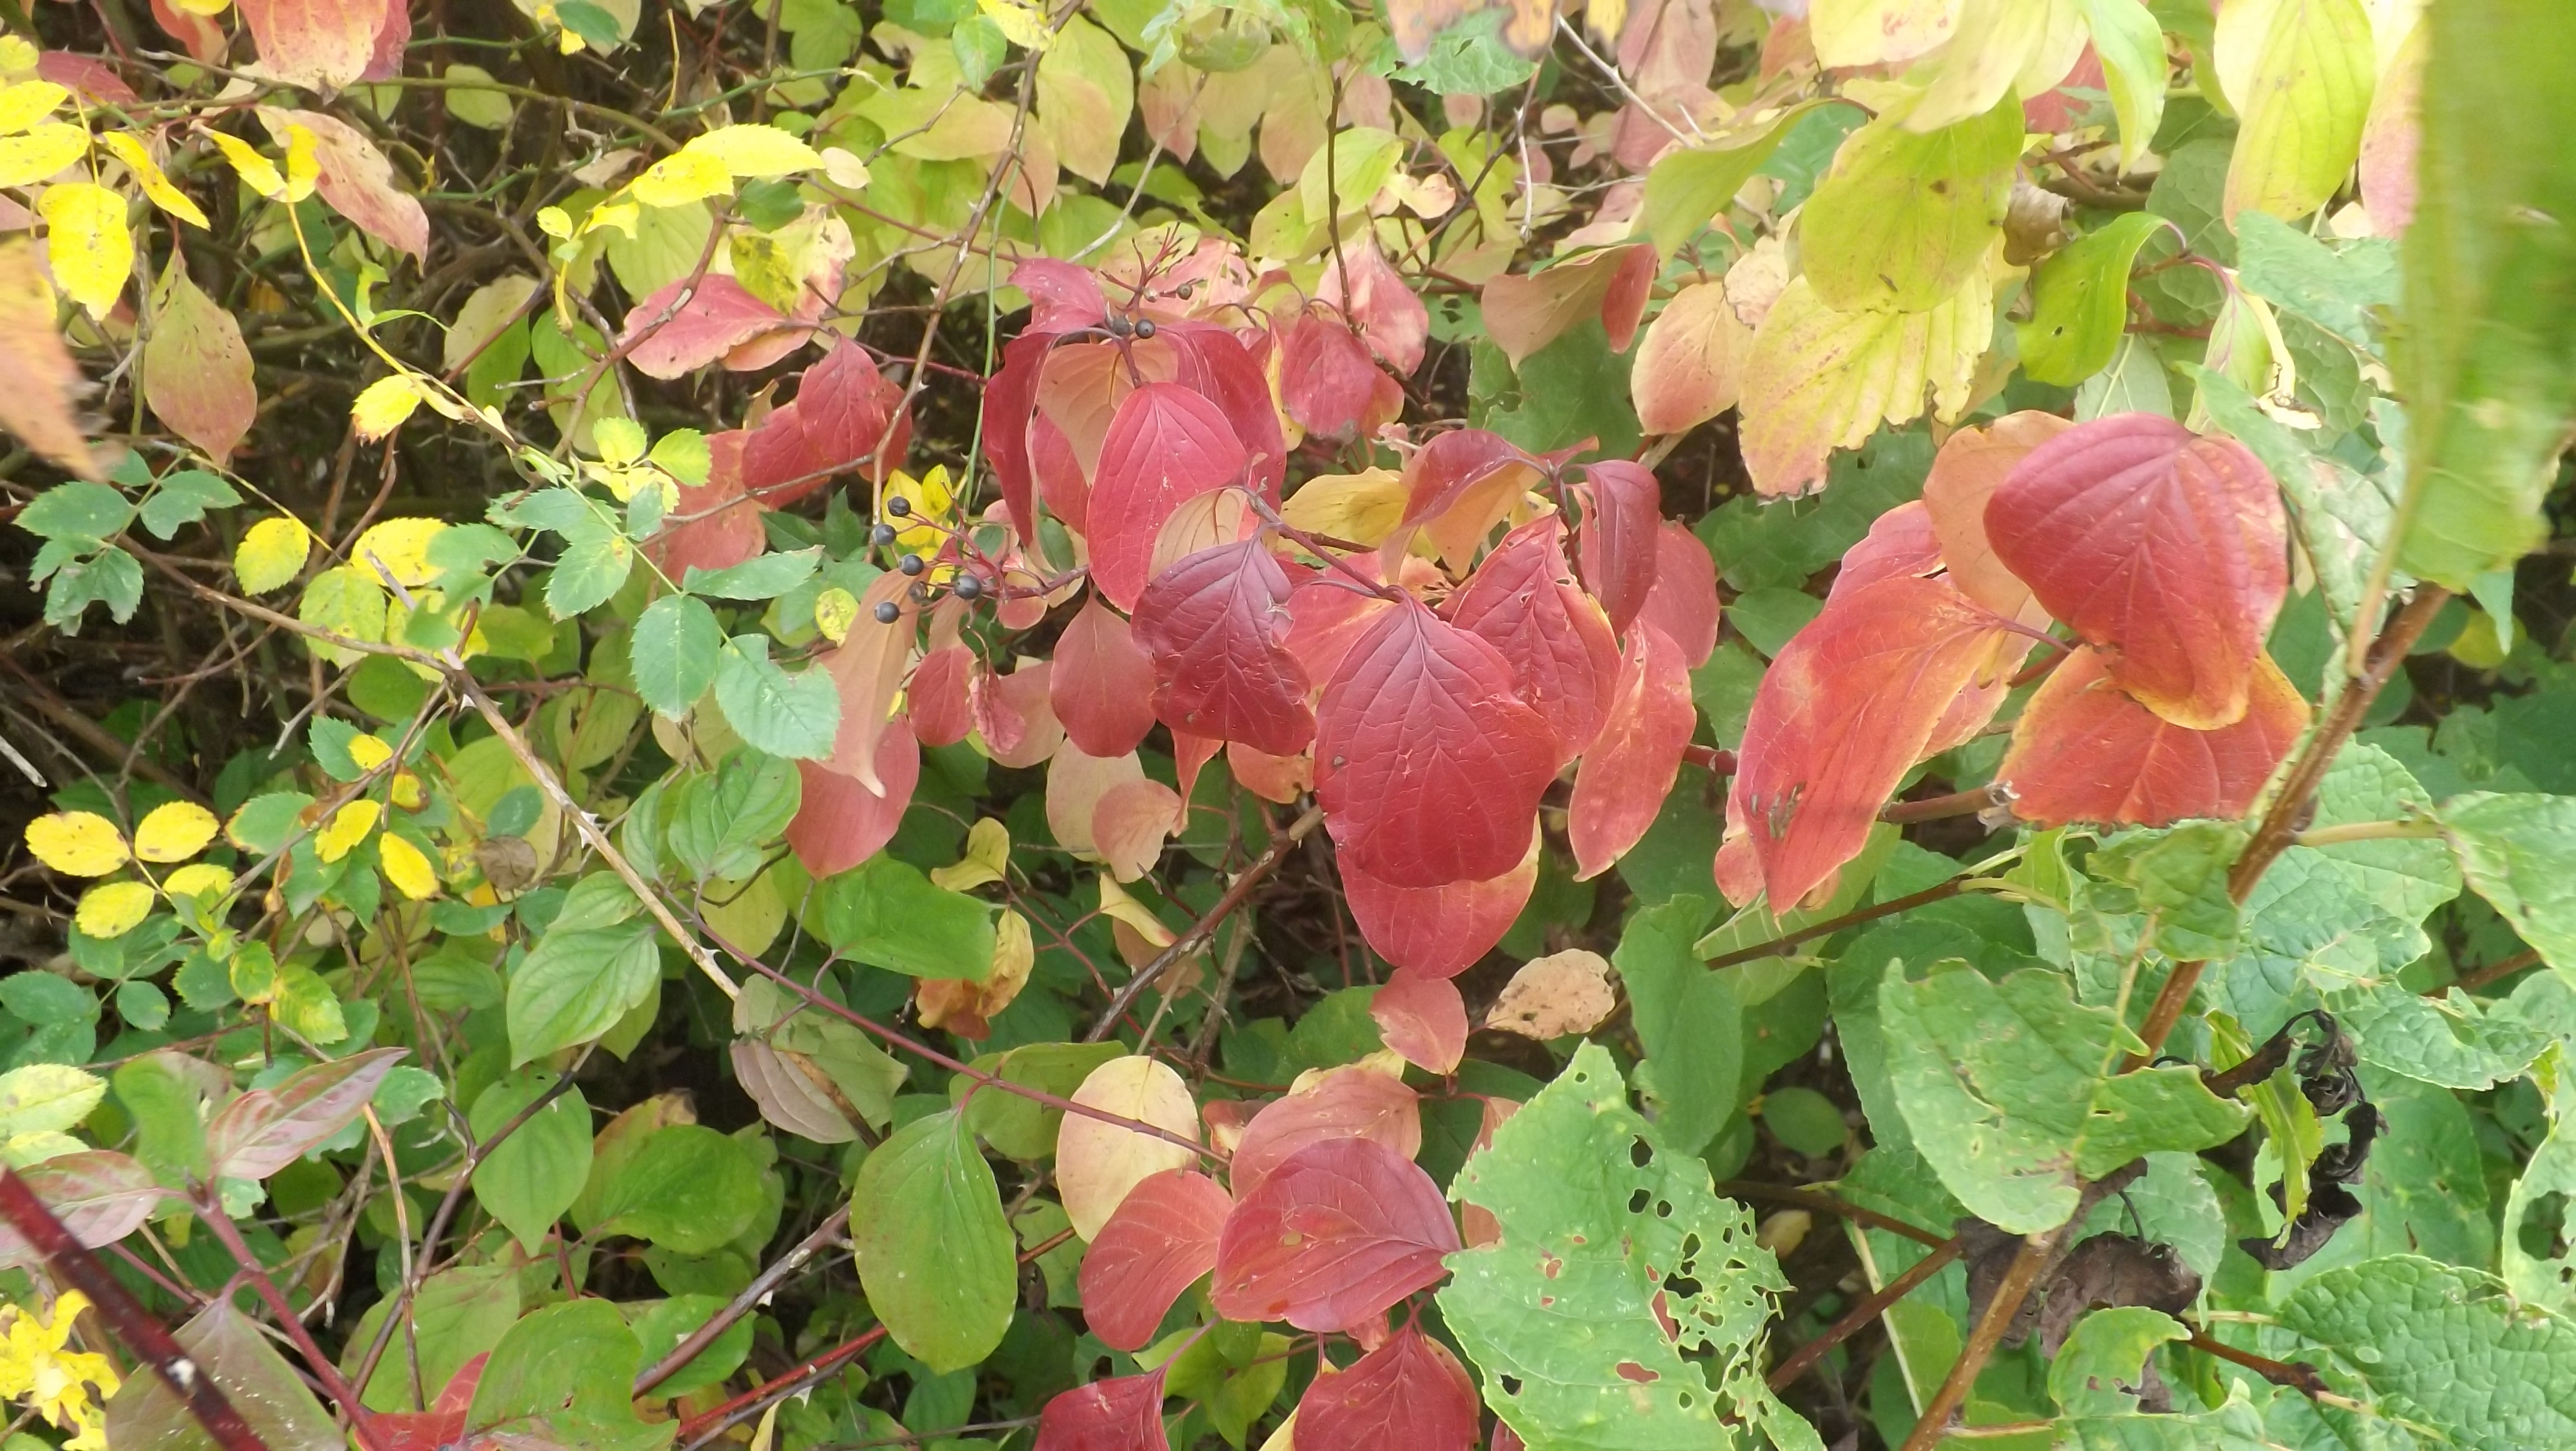
forest, plant, leaf, flower, produce, autumn, botany, flora, leaves, shrub, flowering plant, annual plant, land plant